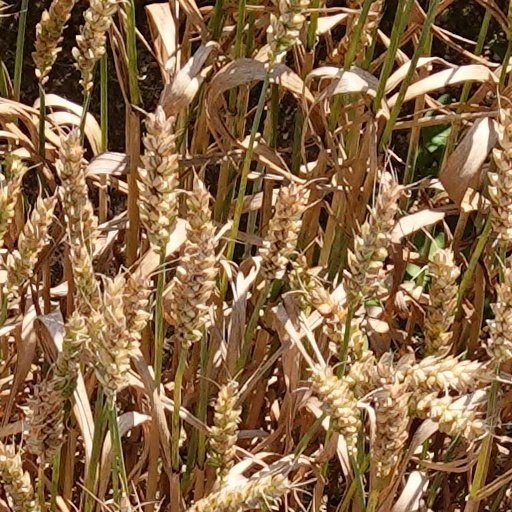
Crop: wheat